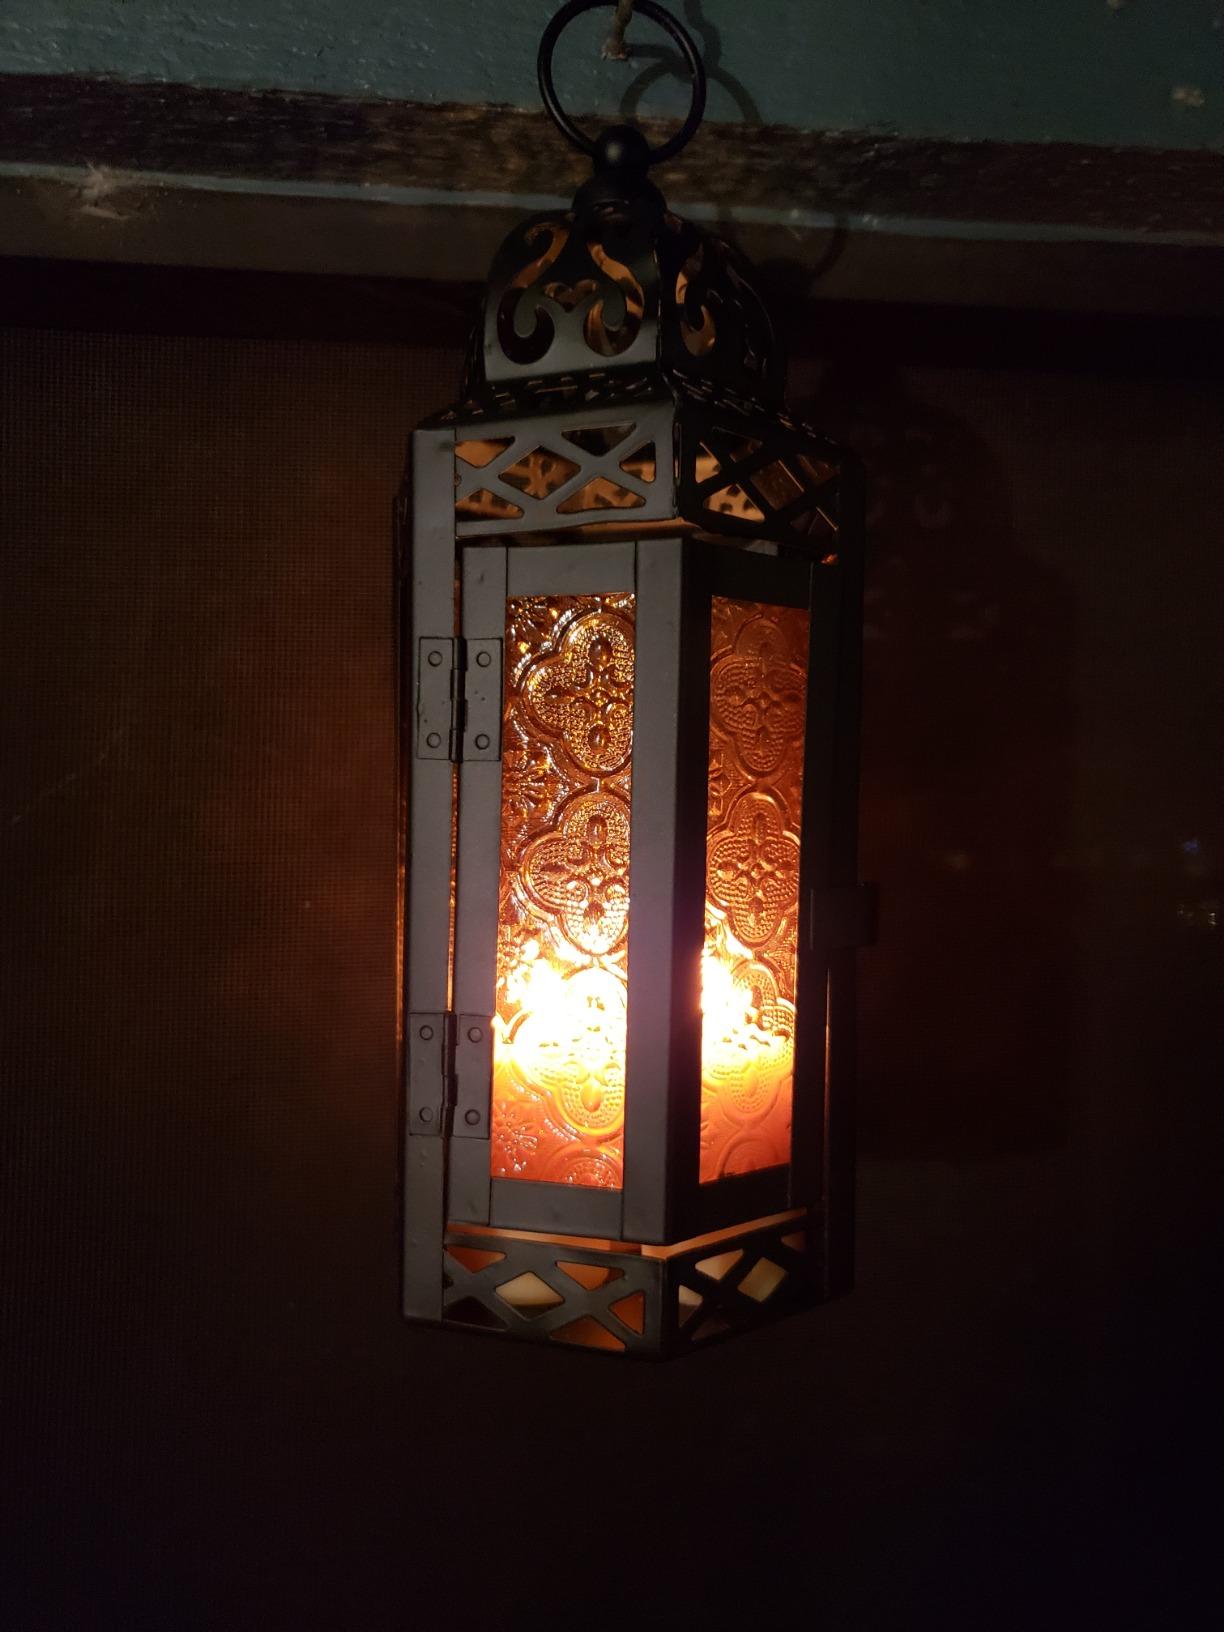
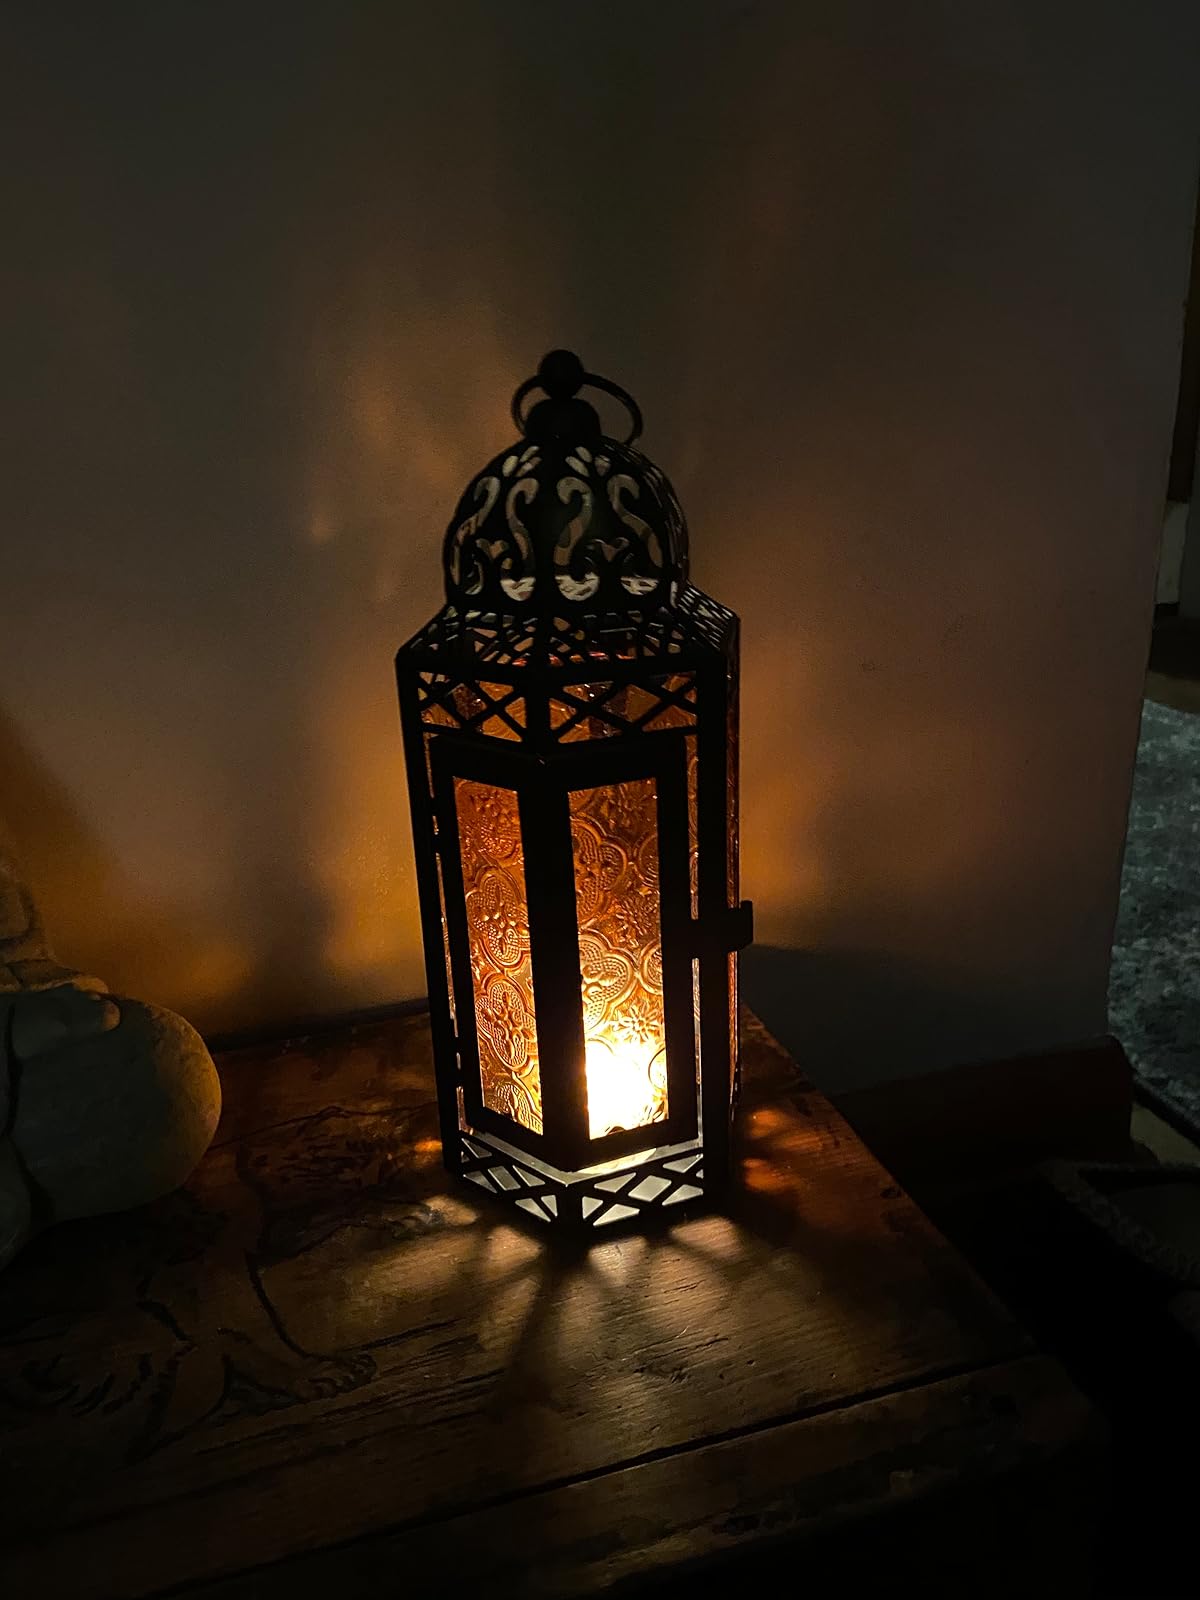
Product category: lantern
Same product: yes